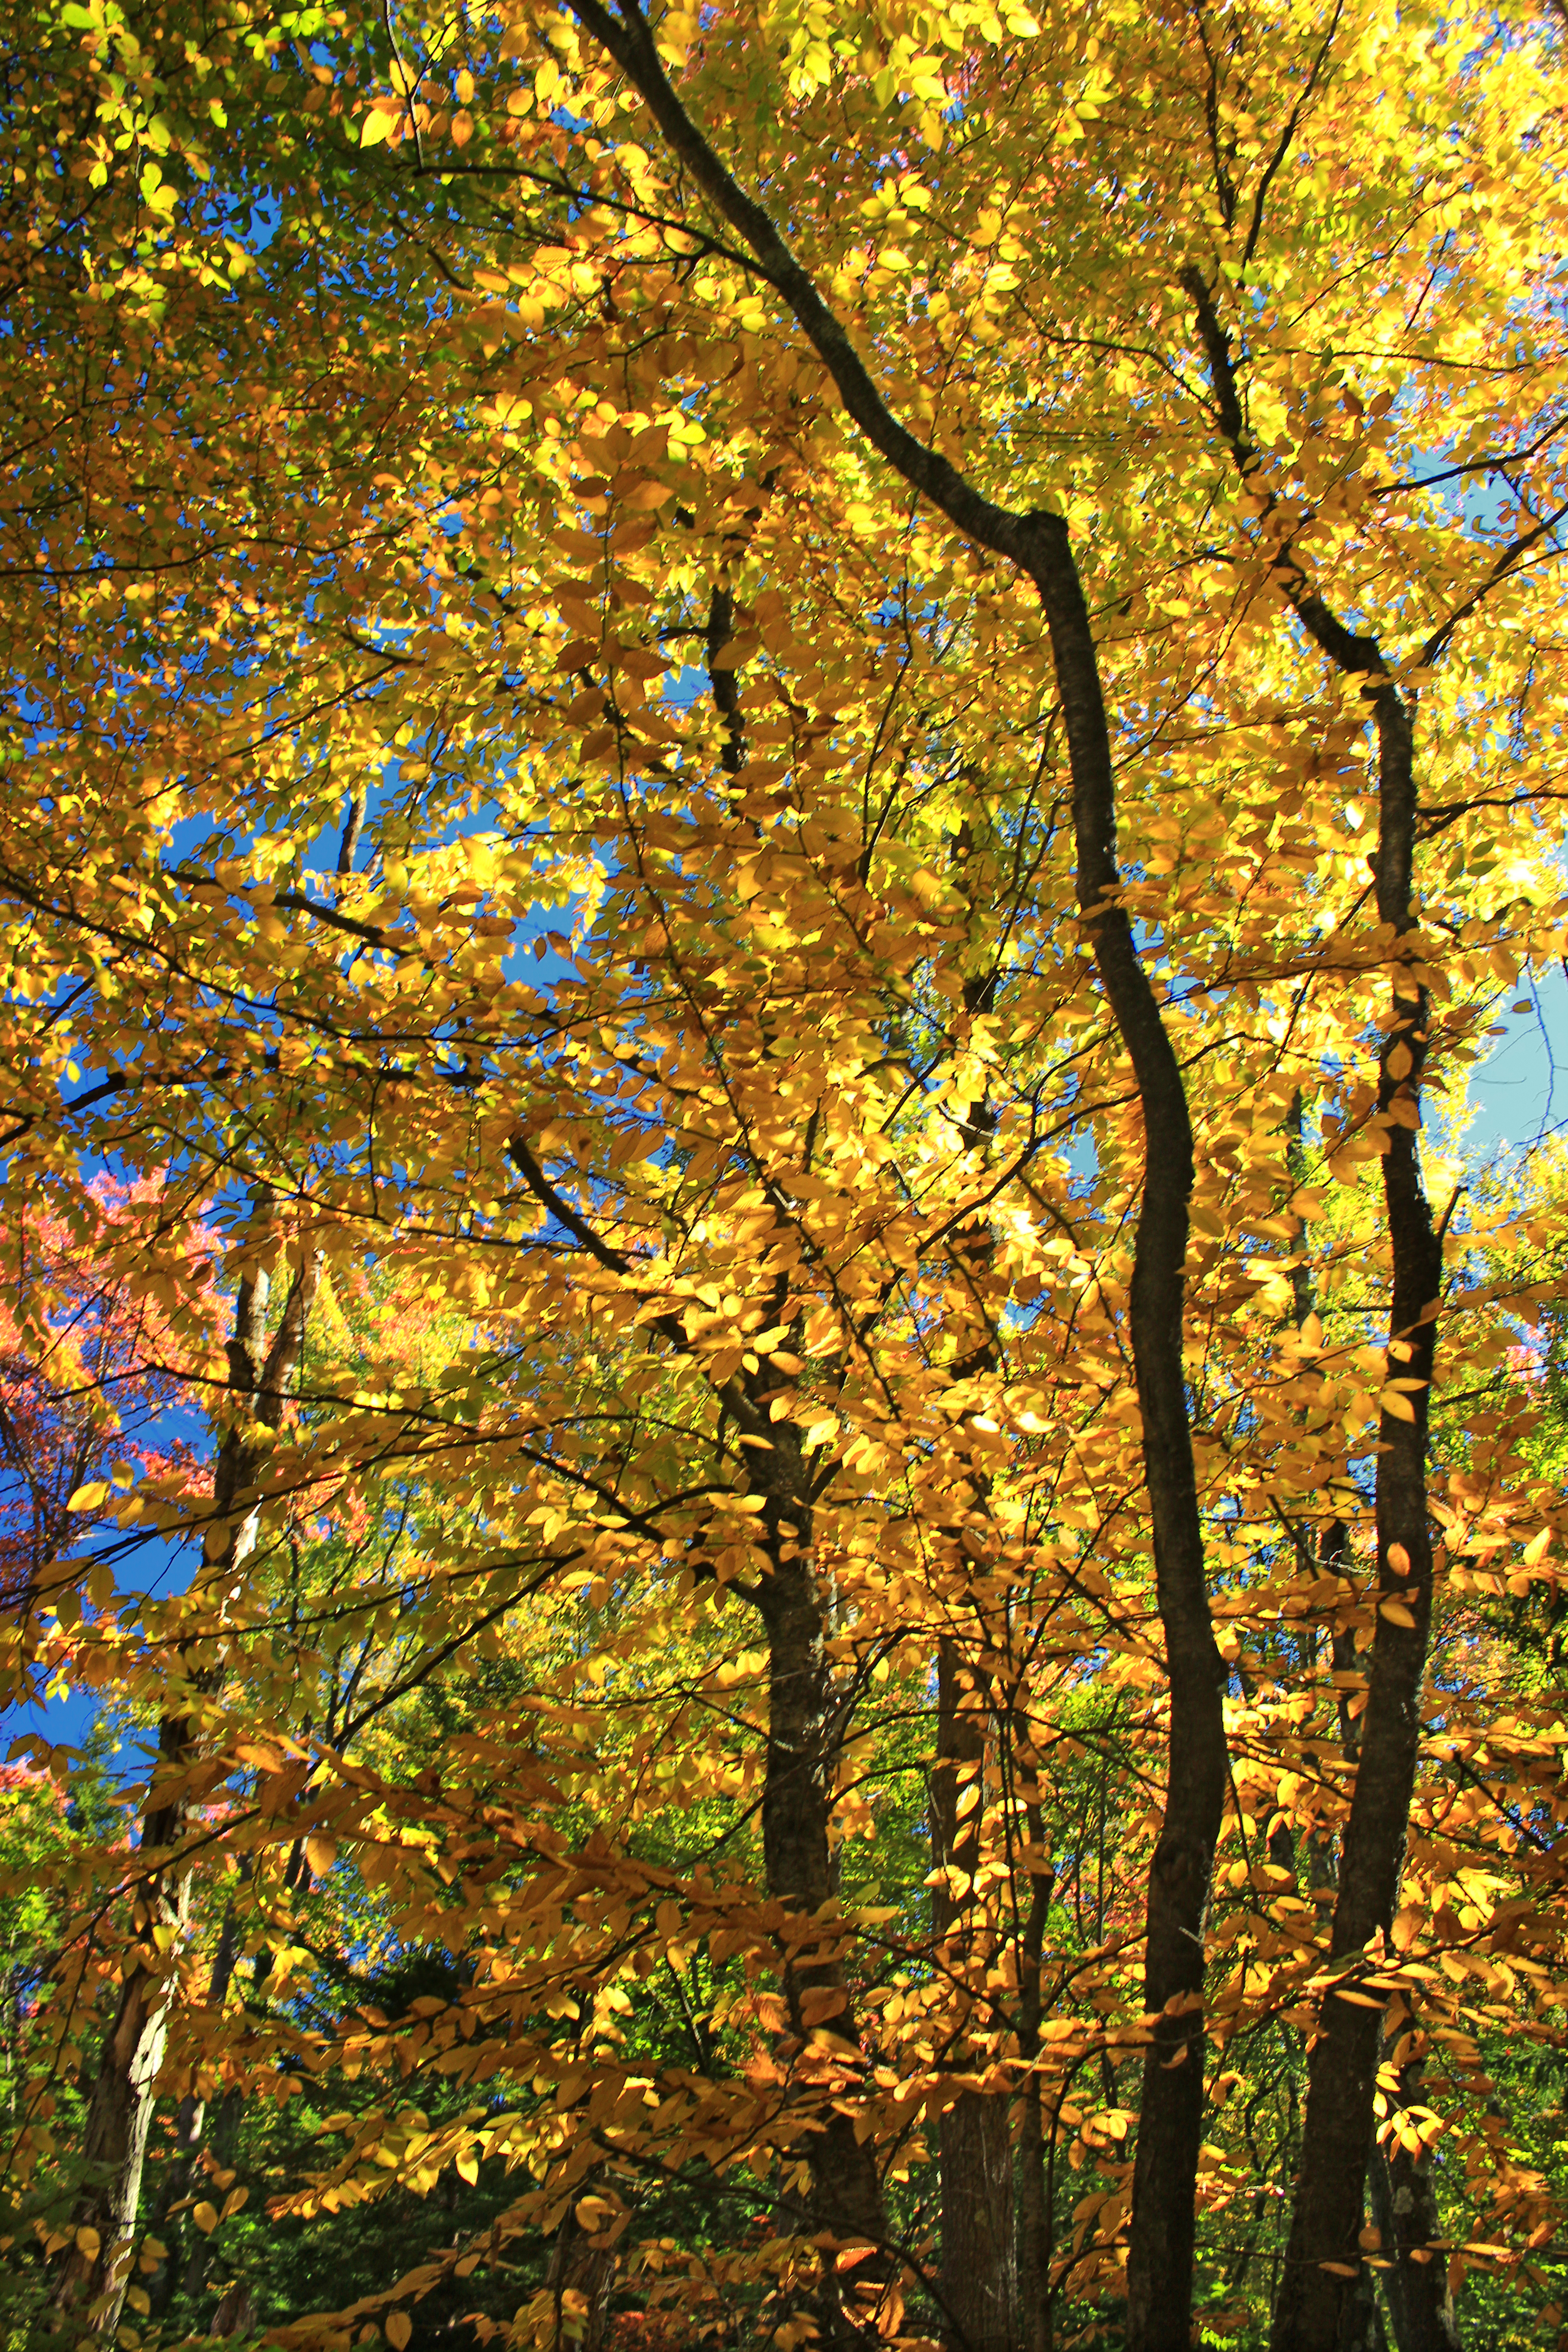
tree, nature, forest, branch, plant, hiking, sunlight, leaf, foliage, autumn, season, trees, creativecommons, branches, monroecounty, poconos, deciduous, pennsylvania, natureconservancy, thomasdarlingpreserve, grove, woodland, habitat, natural environment, woody plant, temperate broadleaf and mixed forest, land plant